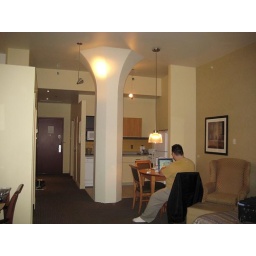
the hotel building had interesting columns in all the rooms